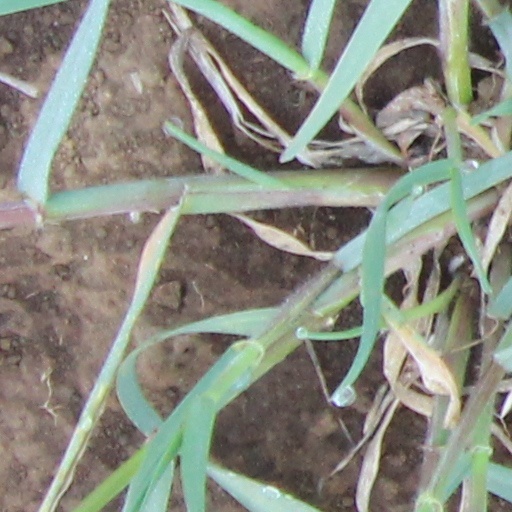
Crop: wheat